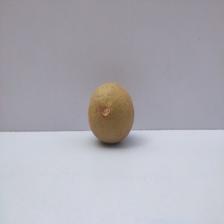
Size: Medium